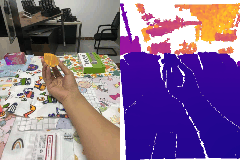
Label: orange